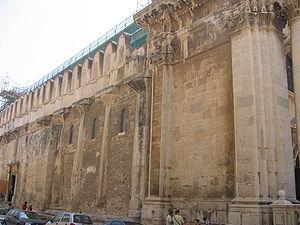
Trois temples doriques de la cité grecque de Syracuse, en Sicile, sont parvenus jusqu'à nous, en des états de conservation très variables.